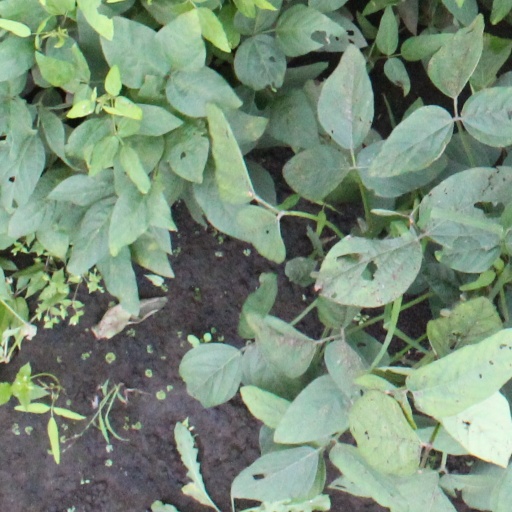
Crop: soybean